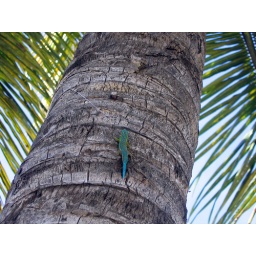
A small green and blue gekko climbing up a coconut tree in Grand Baie